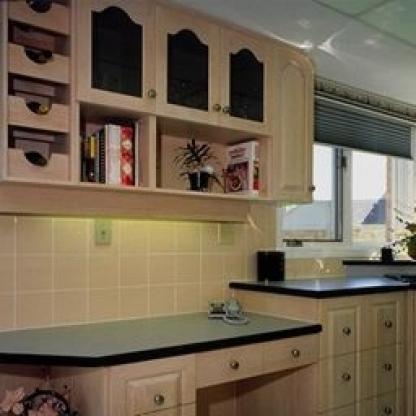
Scene: Indoor